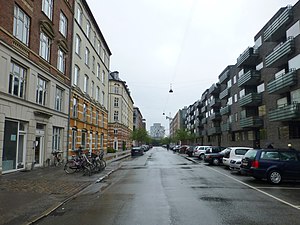
Hjørringgade
Hjørringgade set fra Strandboulevarden med Charlottehaven til højre.
Hjørringgade er en gade på Østerbro i København. Gaden er ca. 220 meter lang og løber mellem Østbanegade og Strandboulevarden.